Huananui

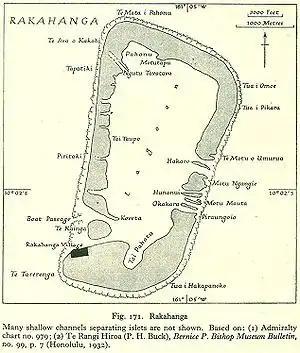
Map of Rakahanga Atoll

Huananui is one of 11 islands in the Rakahanga atoll of the Cook Islands. It is on the east of the atoll, between the islets of Ngangie and Mahuta.